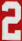
Number: 2